2005 Glendale train crash

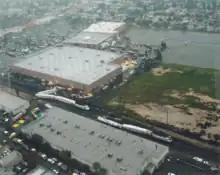
Overhead image of the 2005 Glendale train crash, Metrolink train #100 is on the left and Metrolink #901 is on the right.

On January 26, 2005, at 6:03 a.m. PST, Metrolink's southbound Ventura County Line train #100 collided with a sport utility vehicle that had been abandoned on the tracks immediately south of the Chevy Chase Drive grade crossing and near a Costco retail store on the Glendale–Los Angeles boundary (the western edge of the railroad right of way is the dividing line), in an industrial area north of downtown Los Angeles. The train jackknifed and struck trains on either side of it—one a stationary Union Pacific freight train, and the other a northbound Metrolink Antelope Valley Line train (#901) traveling in the opposite direction. The chain-reaction collisions resulted in the deaths of eleven people.